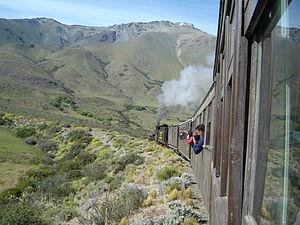
Vieil Express de Patagonie ""Le petit Sentier"". ESQUEL-NAHUEL PAN, Chubut, Argentina. Province de Chubut: ISO 3166-2: AR-U. FIPS 10-4: AR04. INDEC: 26. Département: Département de Futaleufú. (Futaleufú Department. DD: 43°05′00″S 71°25′00″W﻿ / ﻿43.0833333°S 71.4166667°W DMS: 43°05′00″S 71°25′00″W﻿ / ﻿43.0833333°S 71.4166667°W)"